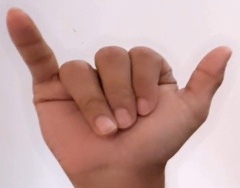
ASL sign: Y